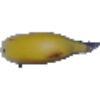
Label: Banana 1